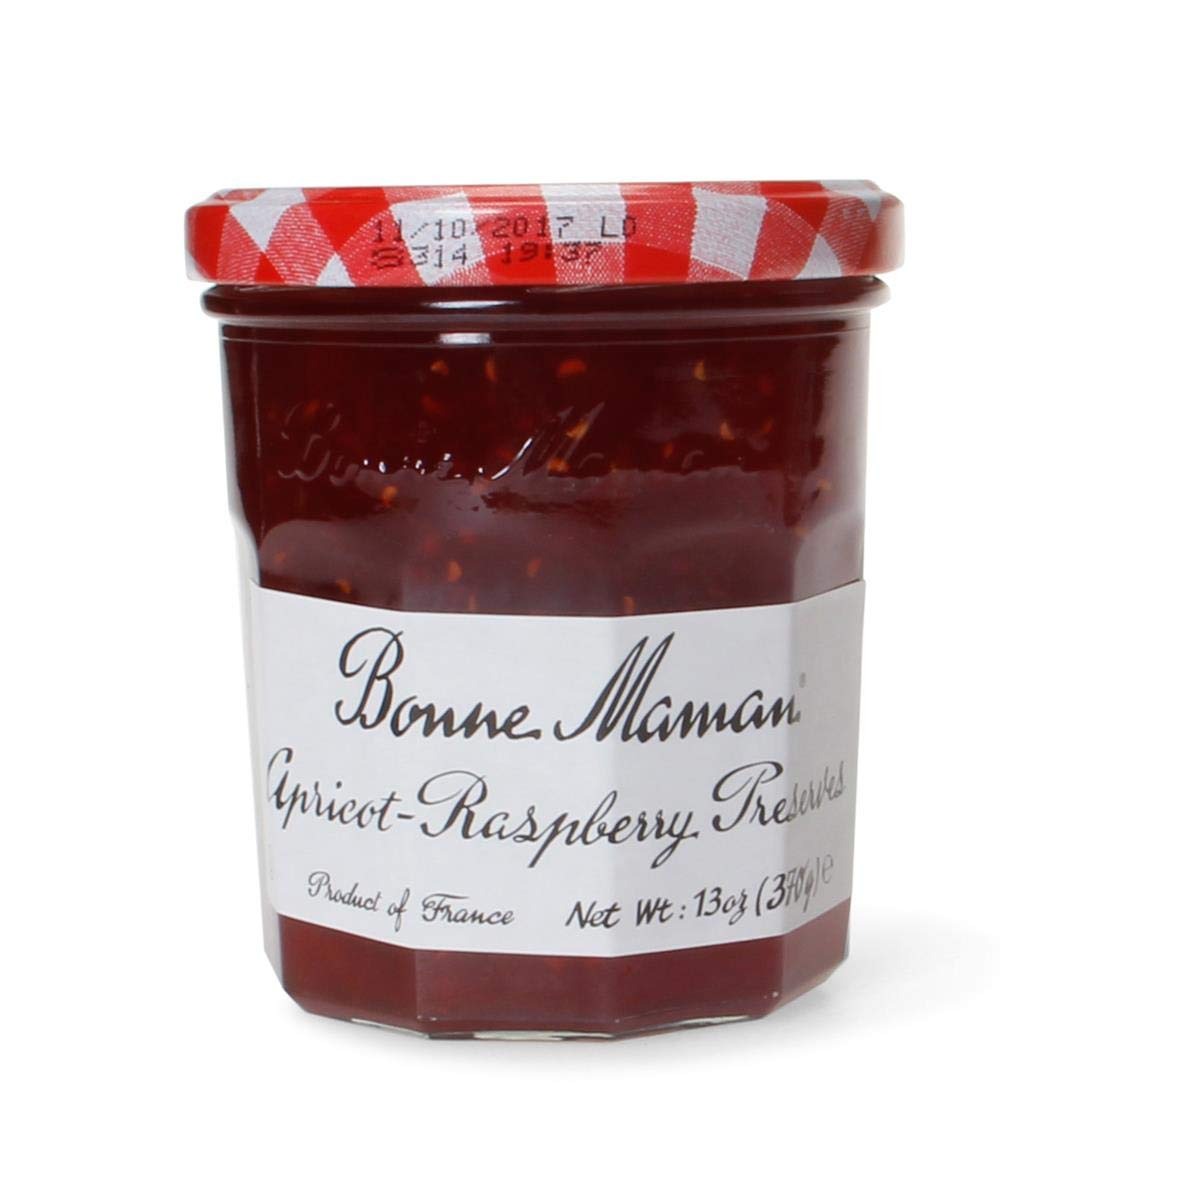
Item Name: Bonne Maman - Apricot Raspberry Preserves (6-13 oz jars) - Sweet and Earthy
Value: 6.0
Unit: Count

Price: 46.8